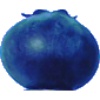
Label: huckleberry